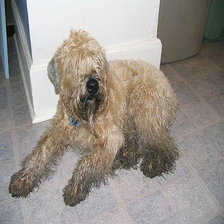
Species: dog
Breed: wheaten terrier